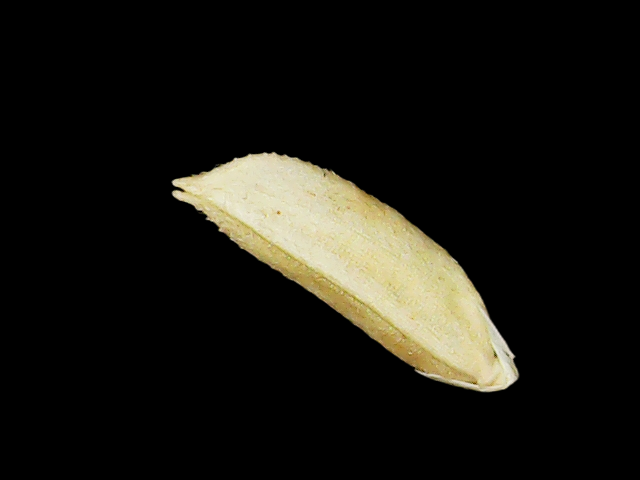
Rice variety: Binadhan21